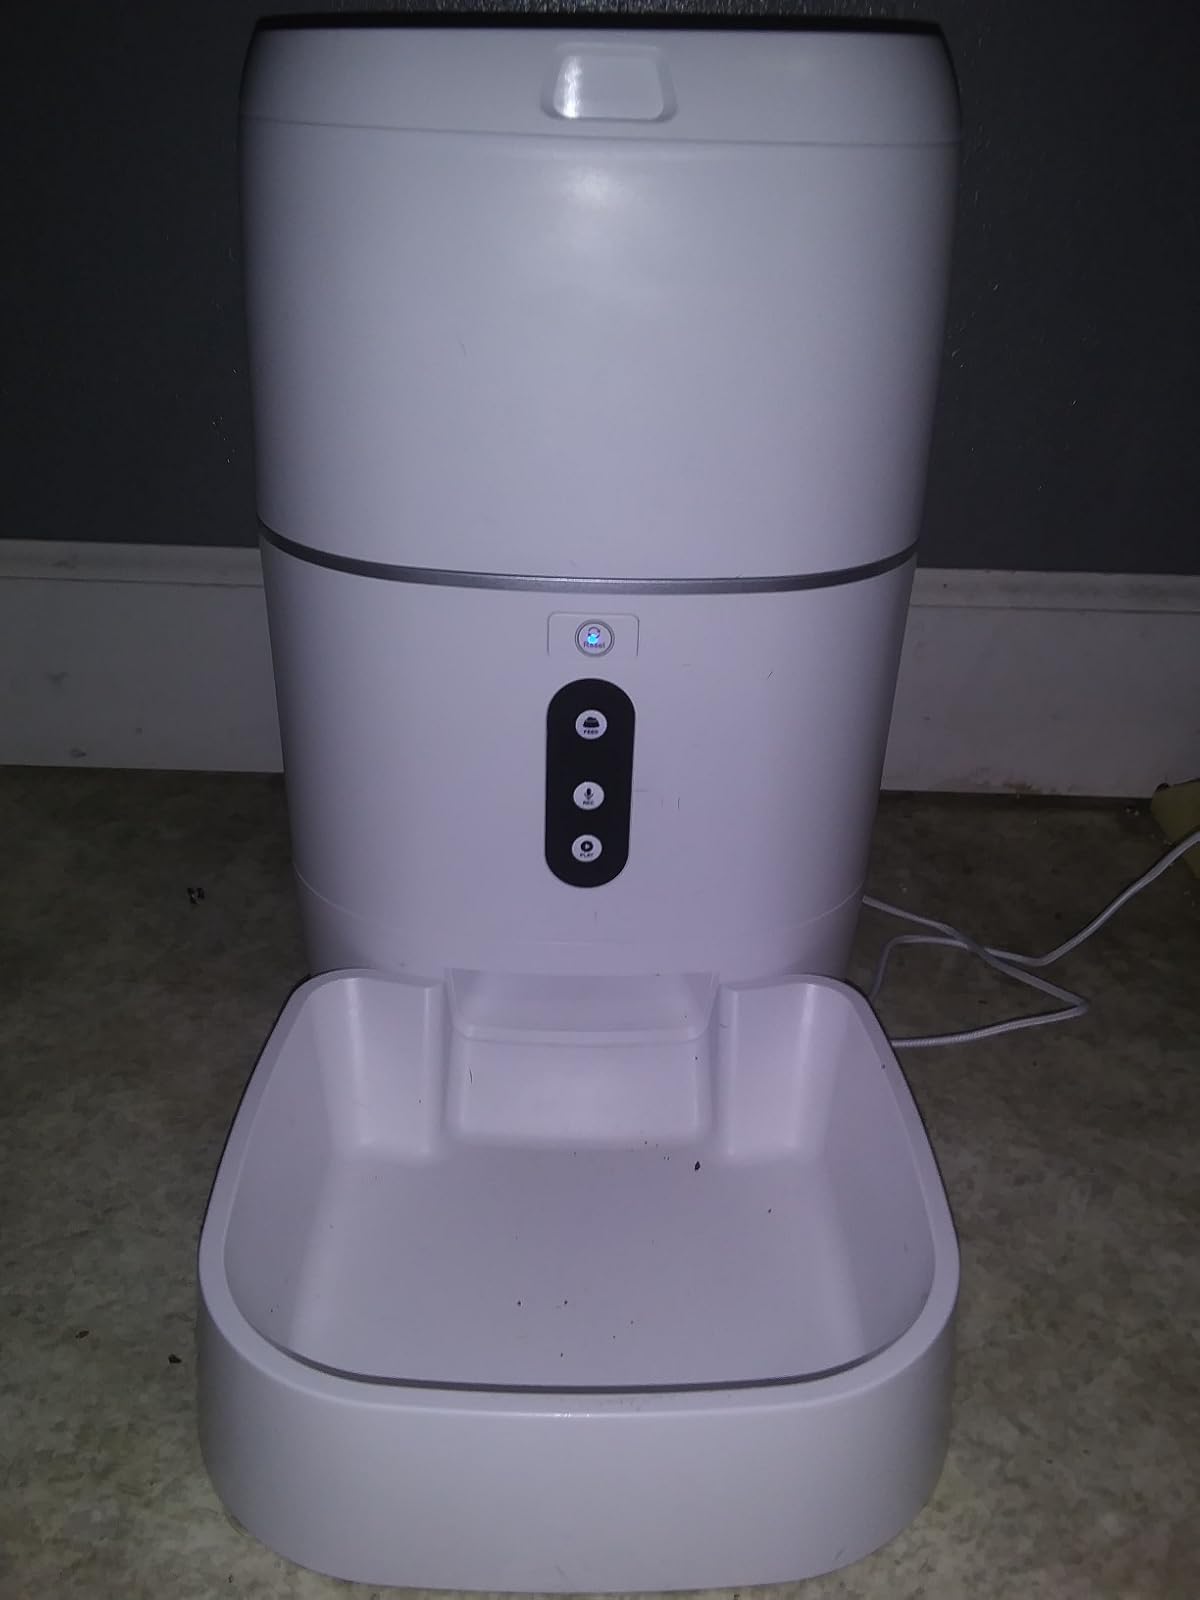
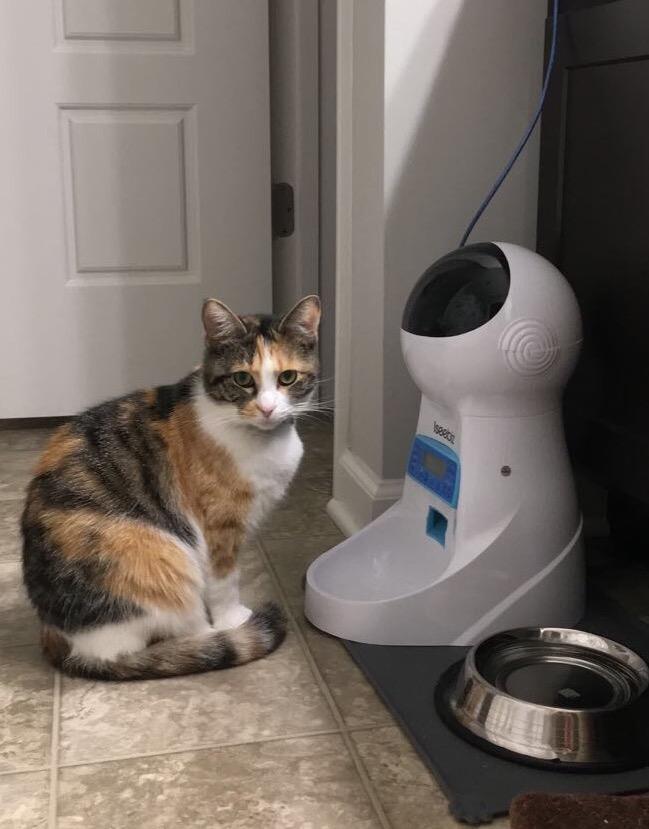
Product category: items_feeder
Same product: no